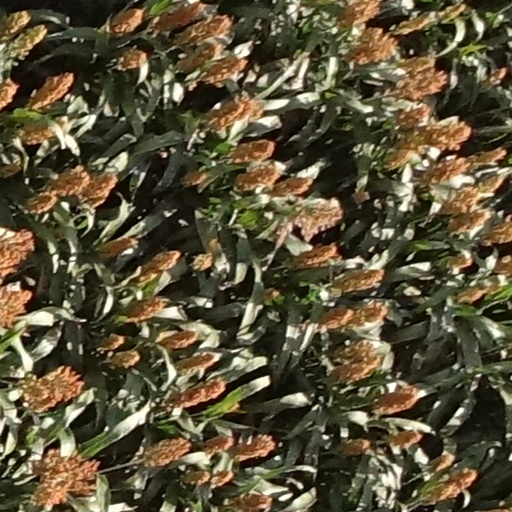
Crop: sorghum